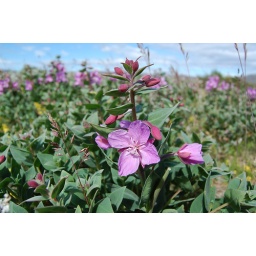
arctic river flower in field